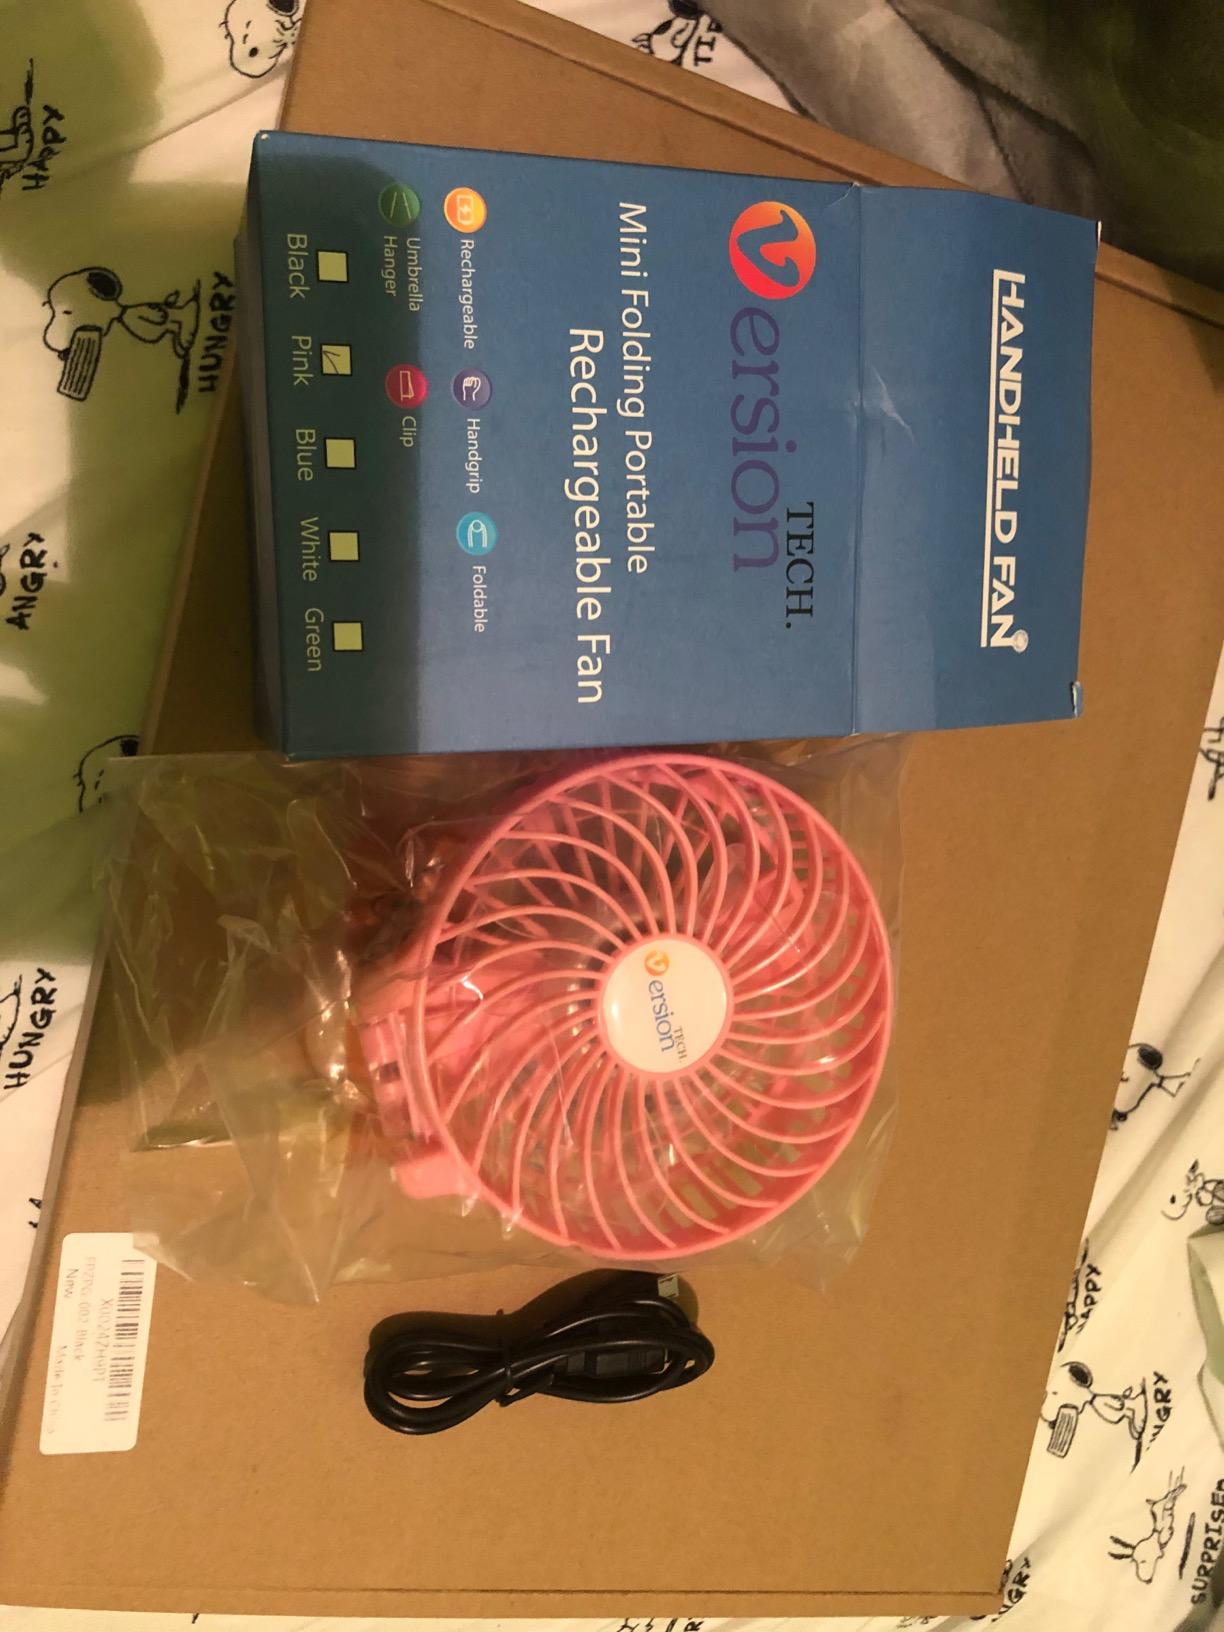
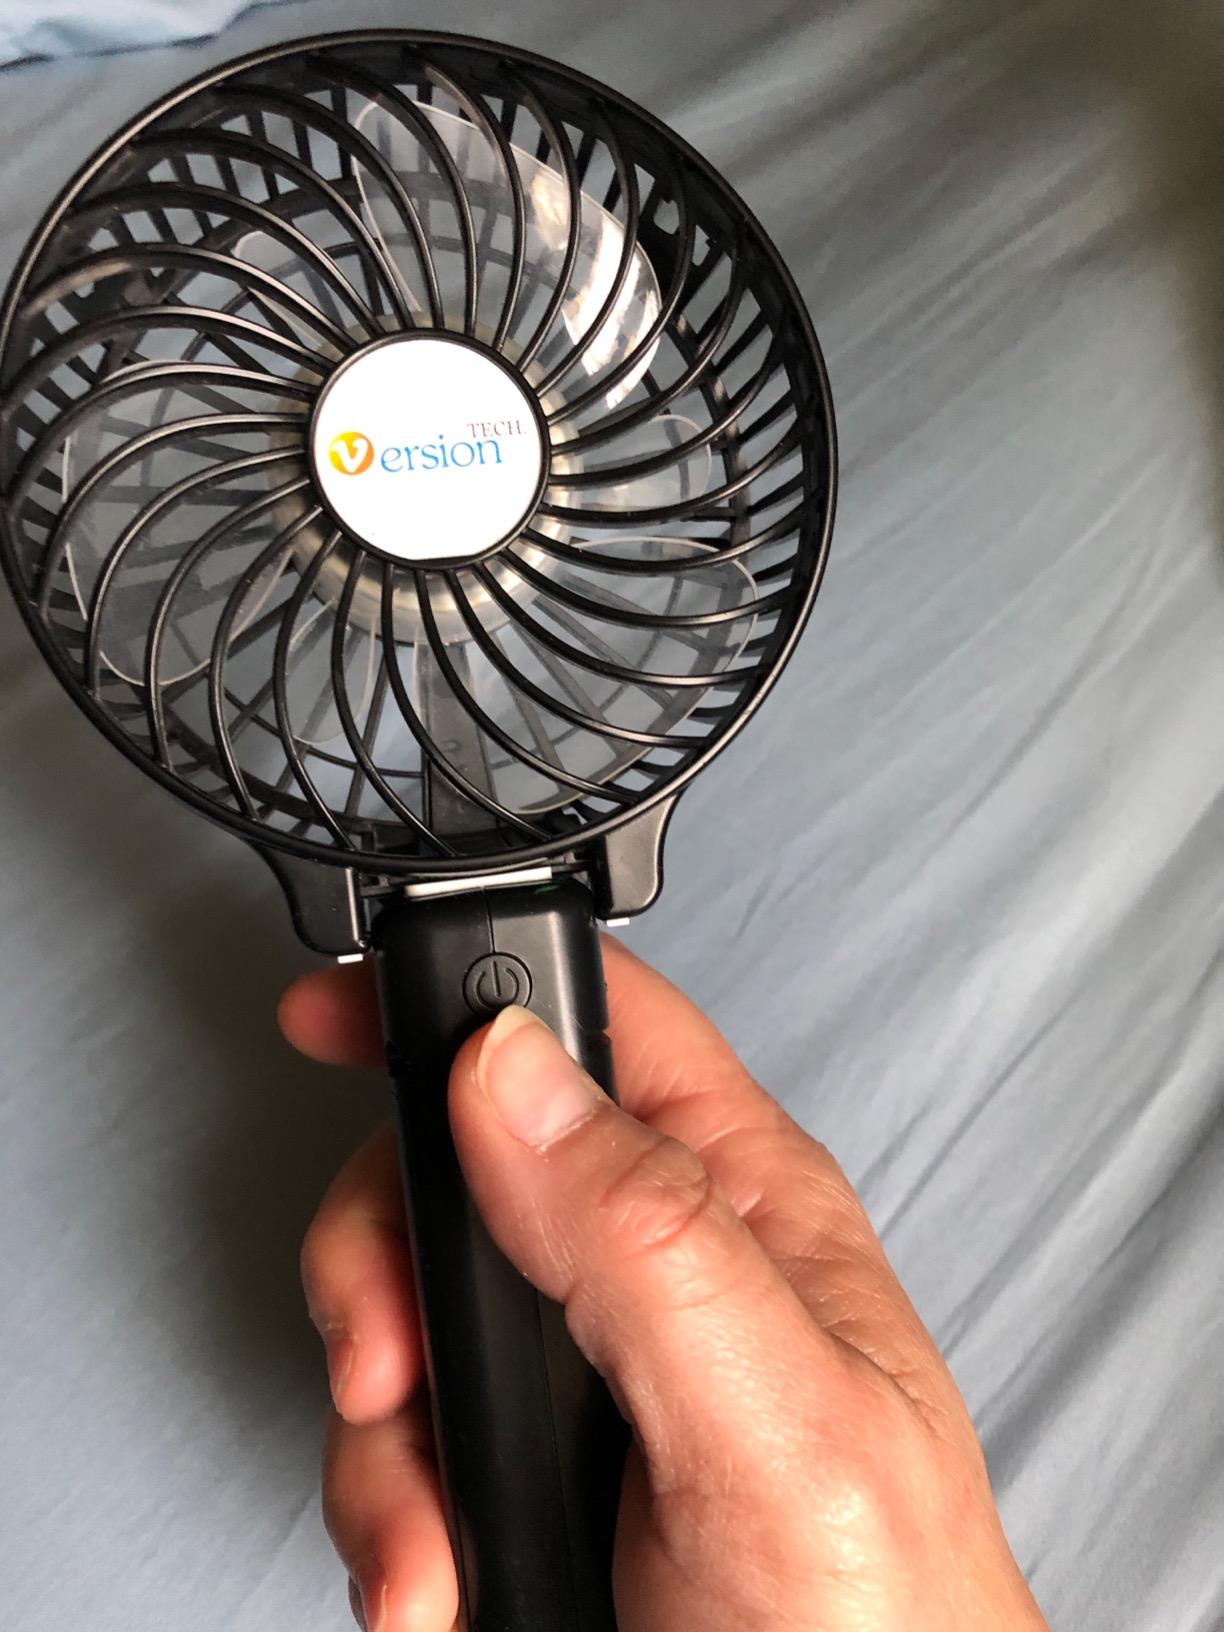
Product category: fan
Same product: no